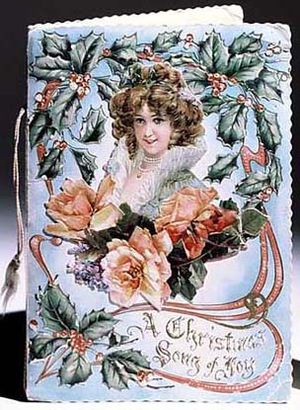
Julekort
Julekort fra victoriansk tid.
Julekort er en hilsen, der sendes til venner og bekendte ved juletid. Julekort sendes af mange, også ikke-kristne, i den vestlige verden og i Japan. Oftest er det en meget kort skriftlig hilsen i stil med "Kære NN. Glædelig jul og godt nytår, Kærlig hilsen NN2". Motivet på julekortene kan være rene kristne symboler som Jesu fødsel og Betlehemstjernen, traditionelle gårds- og vintermotiver, gerne med nisser, eller rene sekulære varianter, gerne humoristiske, som refererer til aktiviteter knyttet til julen, som julehandel, julepyntsproduktion, juletræsindkøb og dans om juletræ.